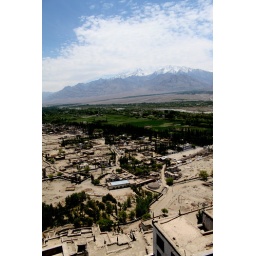
The landscape was constantly fascinating. The rocky mountain faces flanked by lush green valleys. The contrasts were amazing.